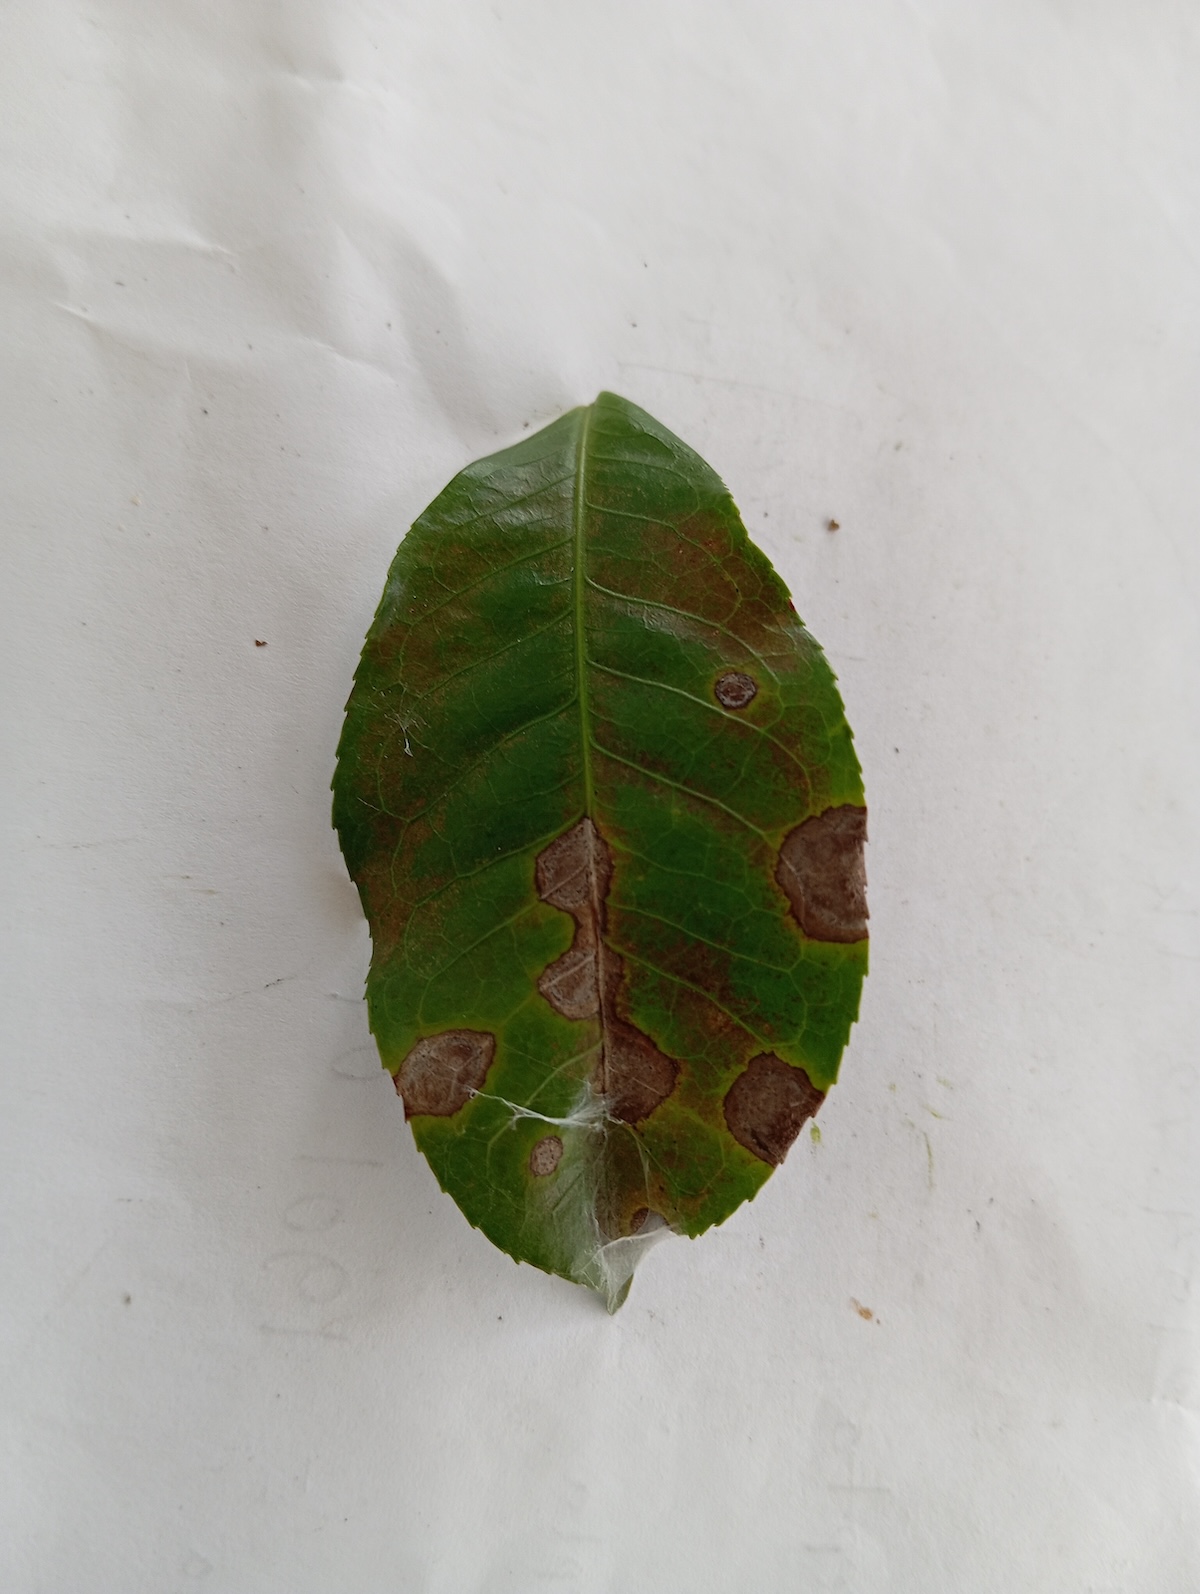
Label: Gray Blight